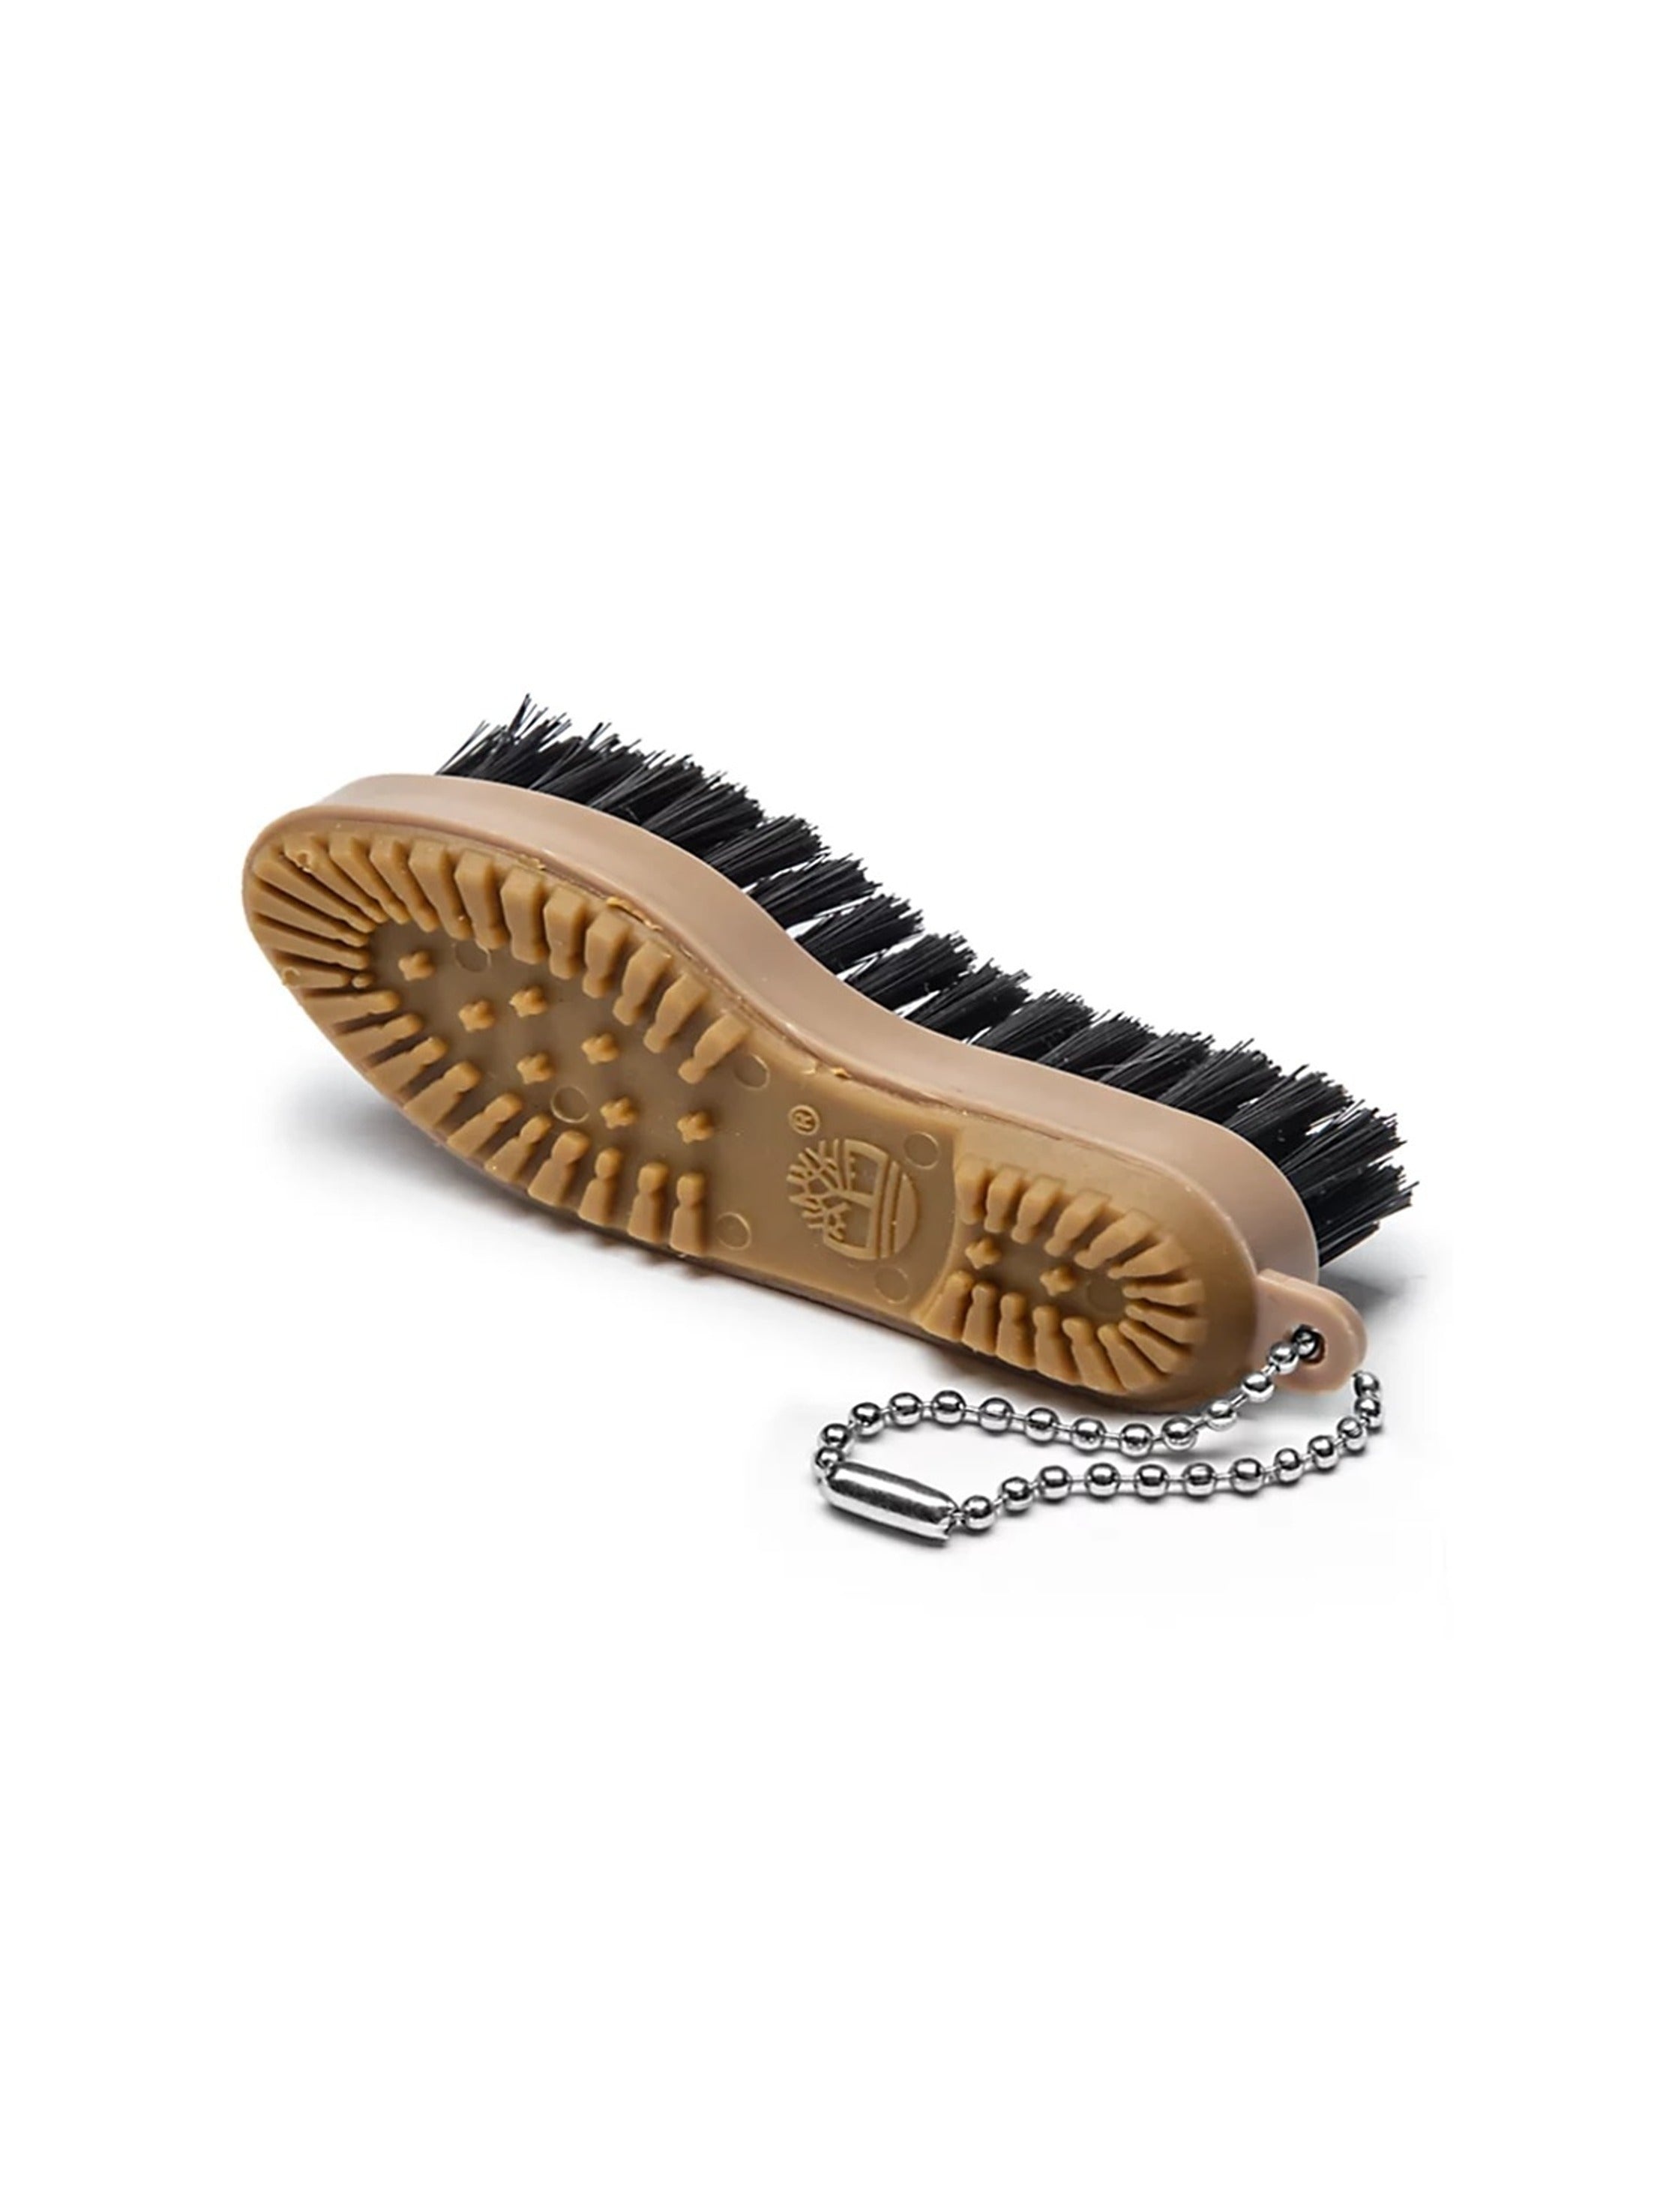
Shoe Brush
Keep your leather shoes looking their best with the Timberland Rubber Sole Brush. This handy brush features a durable rubber sole that is gentle on your shoes, yet effective at removing dirt and debris. The brush is also designed to help restore the nap of your shoes, giving them a fresh, new look. With its compact size, the Timberland Rubber Sole Brush is easy to store and transport, making it a must-have for any shoe care kit.
Brand: Timberland
Category: Home & Garden > Household Supplies > Shoe Care & Tools > Shoe Brushes